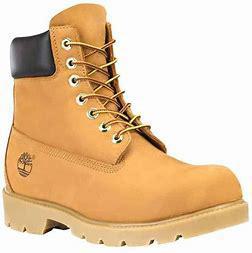
Brand: Timberland
Model: 6 Inch Nubuck